Mirza Jahangir Khan

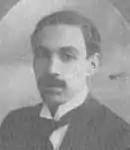
Ghāsem Sur-e Esrāfil

Through part of the legislative period of the First Majles, Mirzā Jahāngir Khān published the "Sur-e Esrāfil" weekly newspaper as its editor, receiving financial backing for this enterprise from Ghāsem Sur-e Esrāfil, son of Mirzā Hasan Khān Tabrizi. The first edition of "Sur-e Esrāfil" was published on Thursday 30 May 1907 (8 Khordād 1286 AH); one year and six days later, on Thursday 4 June 1908 (14 Khordād 1287 AH), Mirzā Jahāngir Khān was arrested and executed. The circulation of "Sur-e Esrāfil" is said to have been approximately 20,000; the number of printed copies of this newspaper had been as high as 24,000. It was during this period that he overtly attacked the deposed Mohammad Ali Shah, a fact that did not pass unnoticed either by the latter or by his own devoted following, making him by equal measures both hated and loved.